Eriogonum niveum

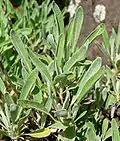
"Eriogonum heracleoides", the parsnipflower buckwheat

Native American groups had several medicinal uses for this plant. It was used as a remedy for colds and cuts. The roots of this plant and "Eriogonum heracleoides" were brewed into a tea which was taken to treat diarrhea.